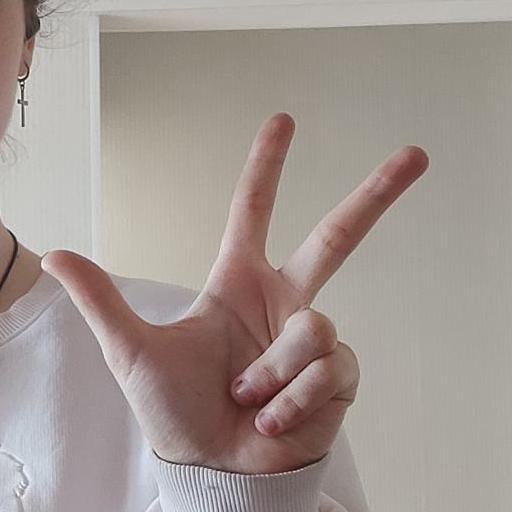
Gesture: three2